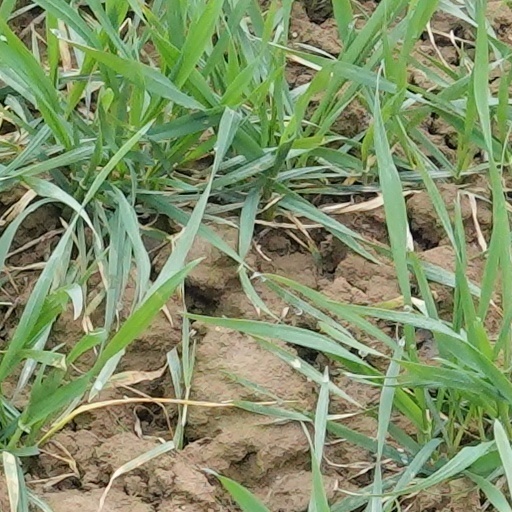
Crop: wheat